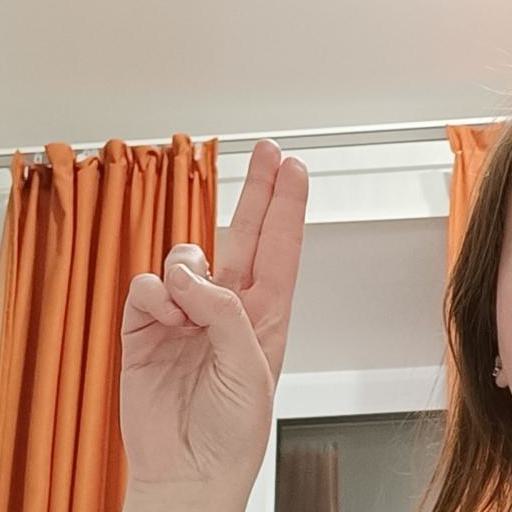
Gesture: two_up